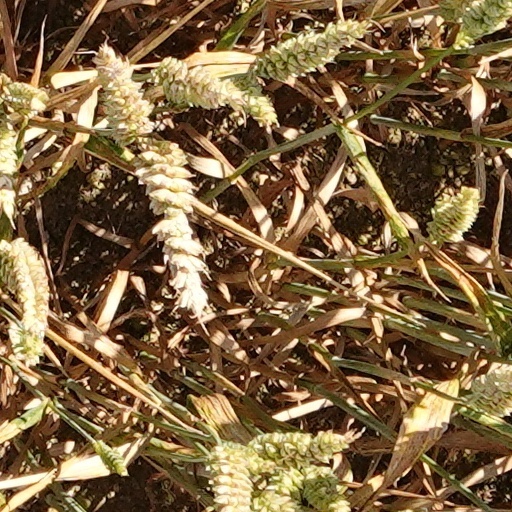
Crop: wheat